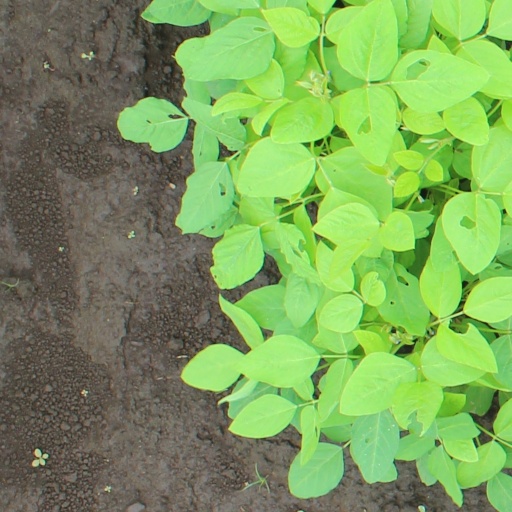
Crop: soybean